Piper cubeba

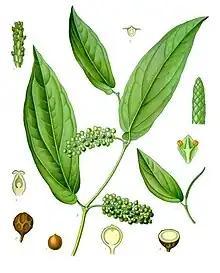
"Piper cubeba", from "Köhler's Medicinal Plants" (1887)

In the fourth century BC, Theophrastus mentioned "komakon", including it with cinnamon and cassia as an ingredient in aromatic confections. Guillaume Budé and Claudius Salmasius have identified "komakon" with cubeb, probably due to the resemblance which the word bears to the Javanese name of cubeb, "kumukus". This is seen as a curious evidence of Greek trade with Java in a time earlier than that of Theophrastus. It is unlikely Greeks acquired them from somewhere else, since Javanese growers protected their monopoly of the trade by sterilizing the berries by scalding, ensuring that the vines were unable to be cultivated elsewhere.